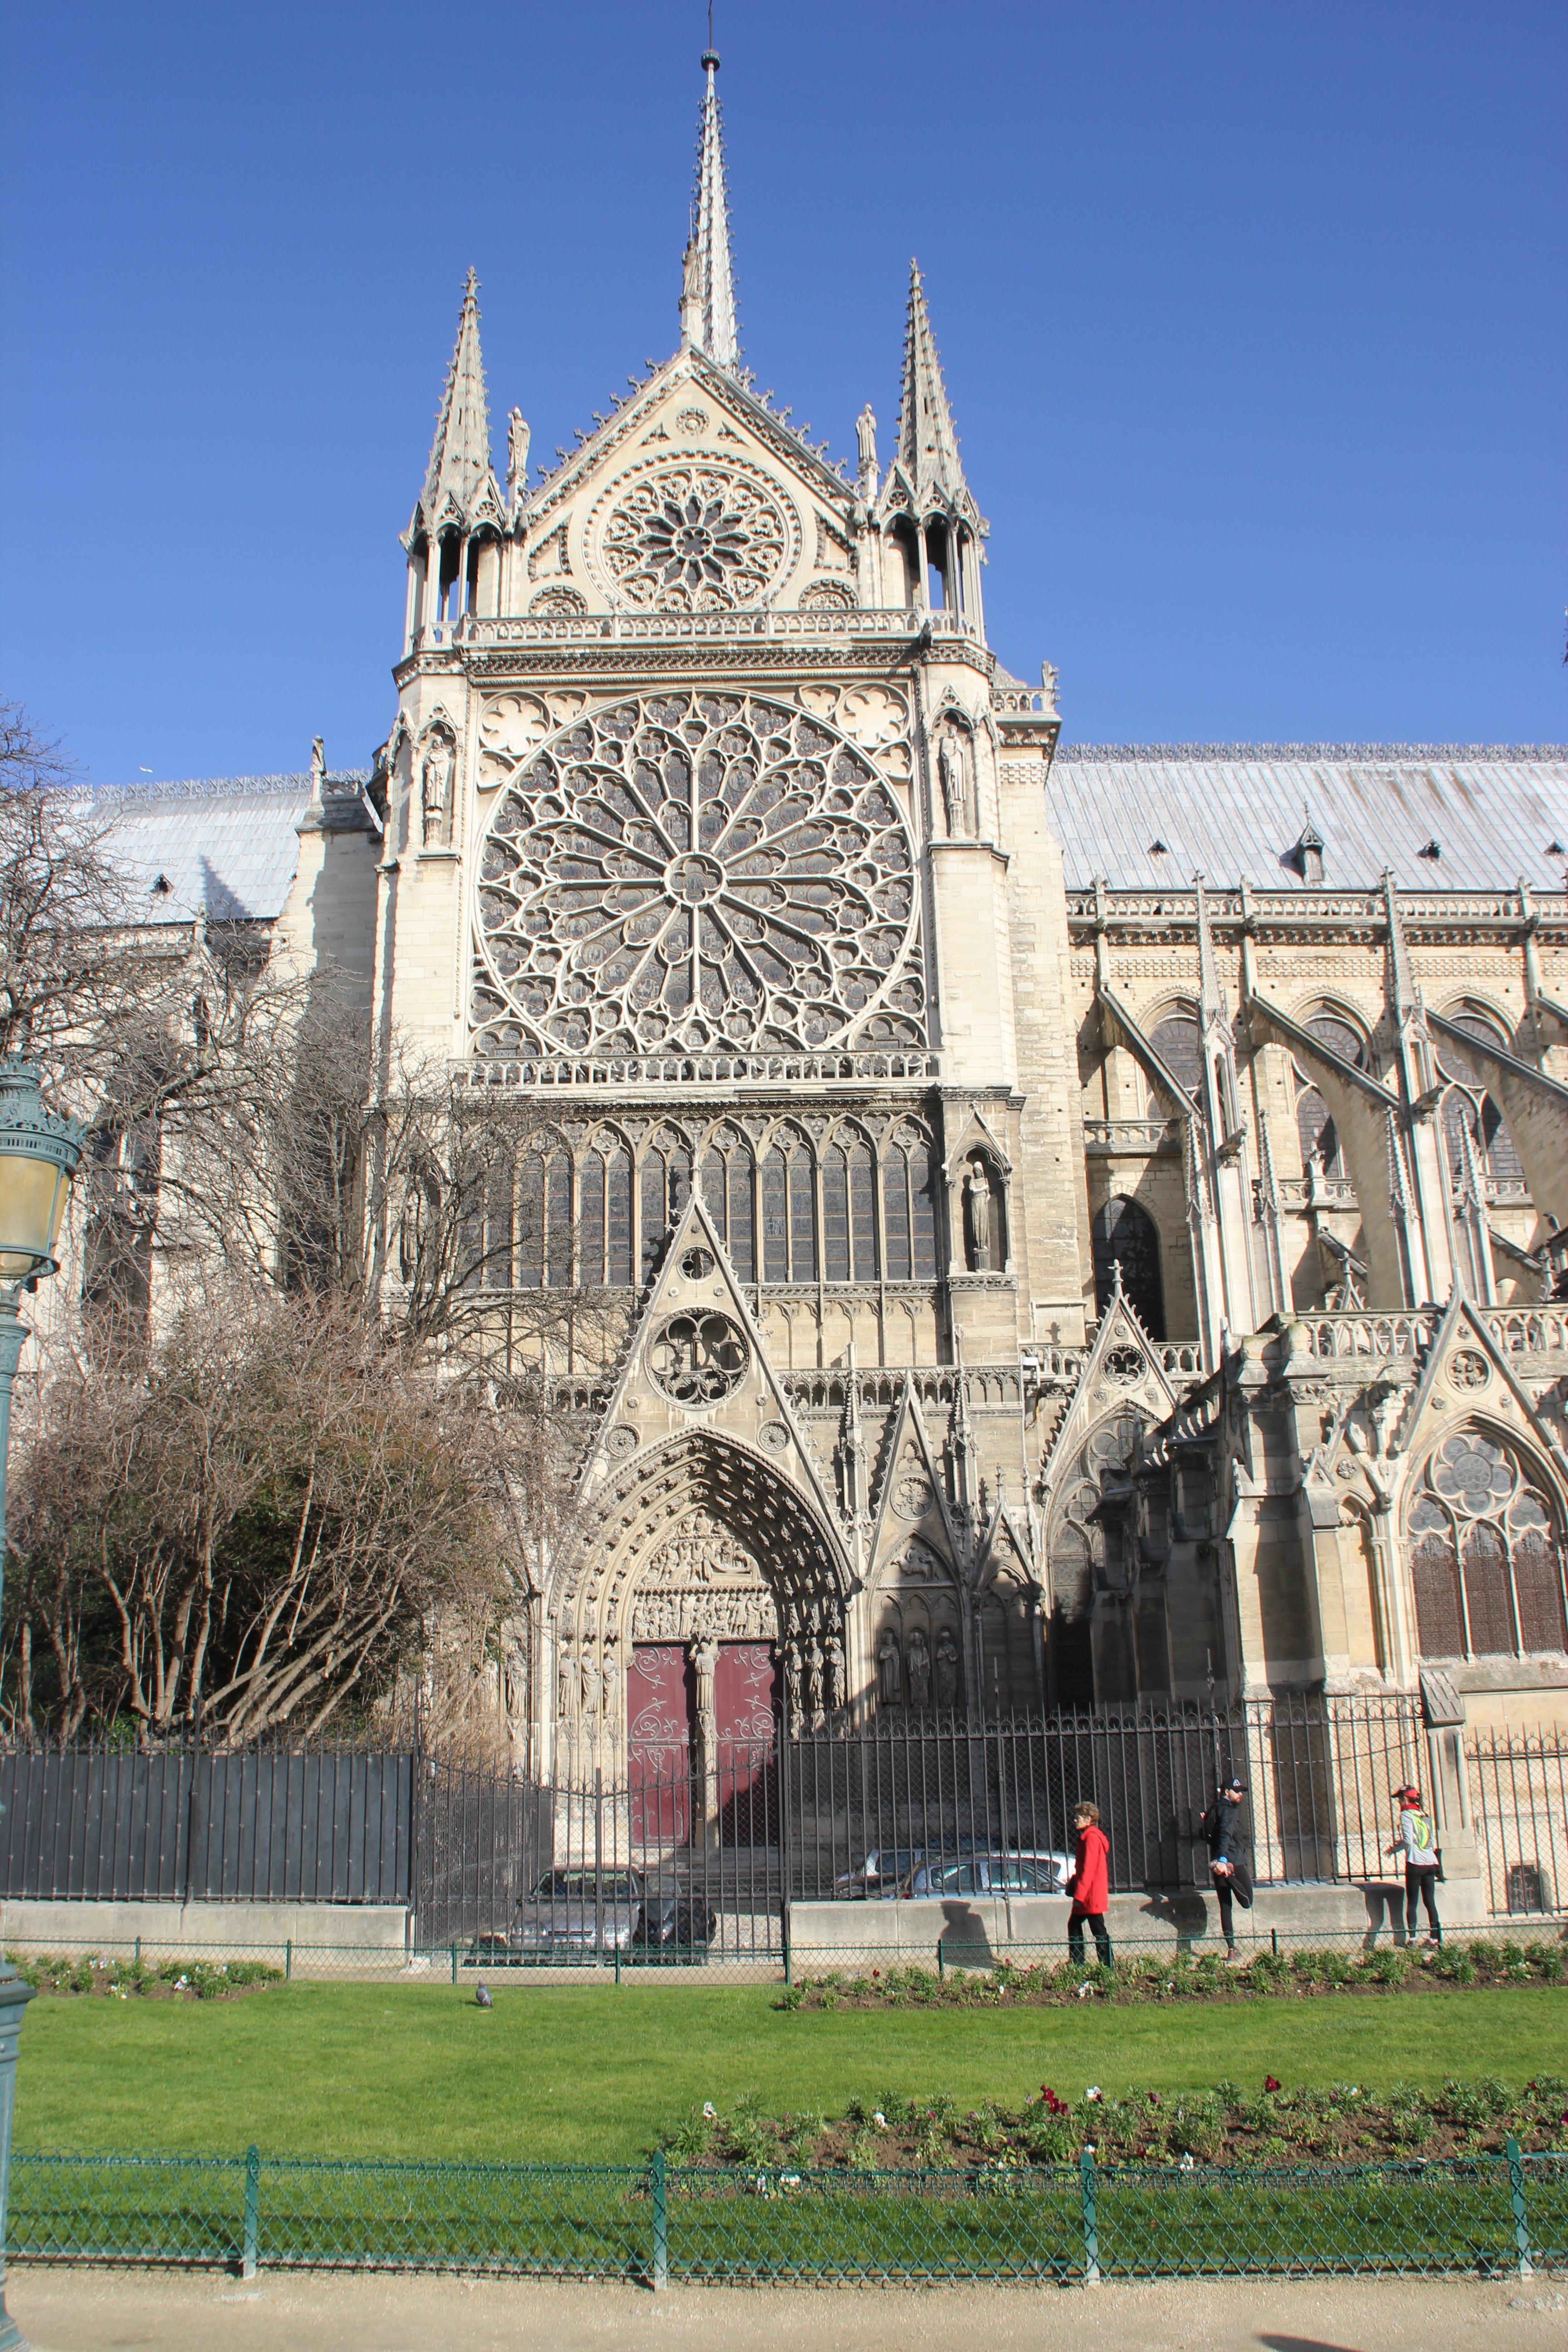
building, paris, landmark, facade, church, cathedral, place of worship, monastery, notre dame